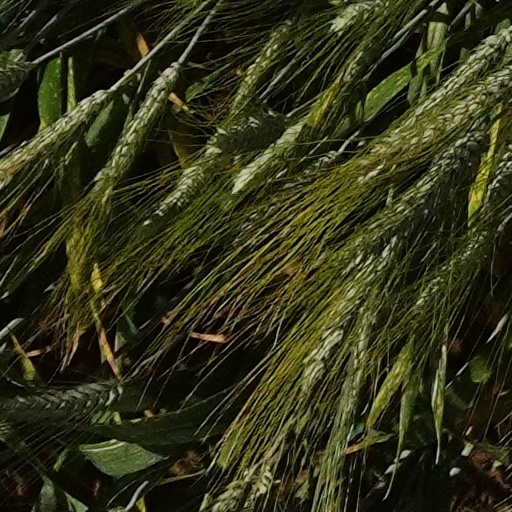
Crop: wheat